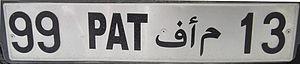
Plaque d'immatriculation Tunisiene